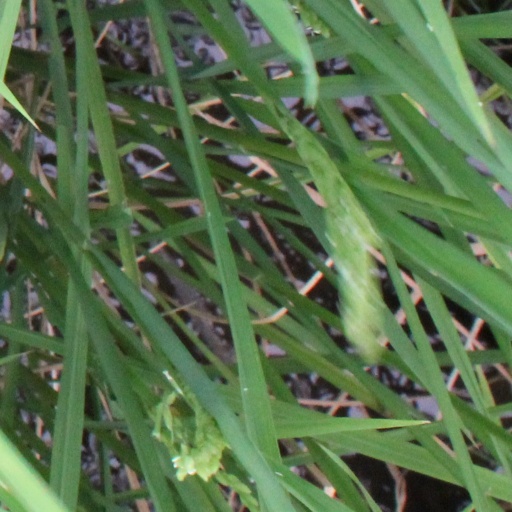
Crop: rice